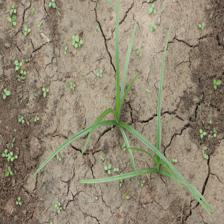
Label: Grass